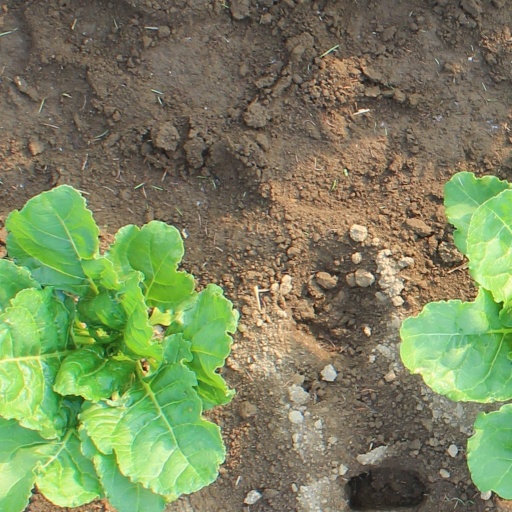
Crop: sugar beet